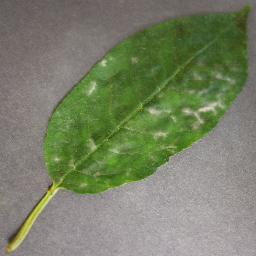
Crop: cherry
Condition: (including_sour)_powdery_mildew